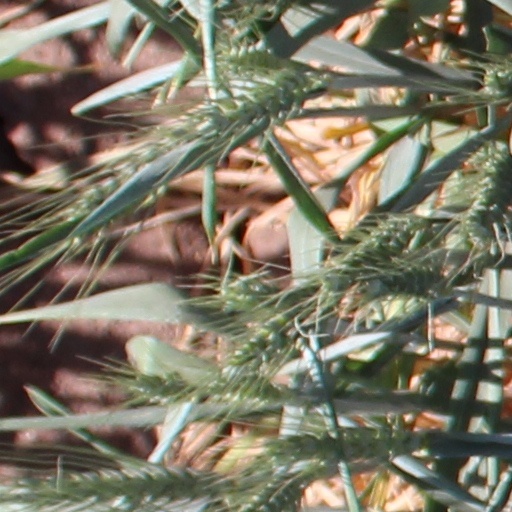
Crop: wheat